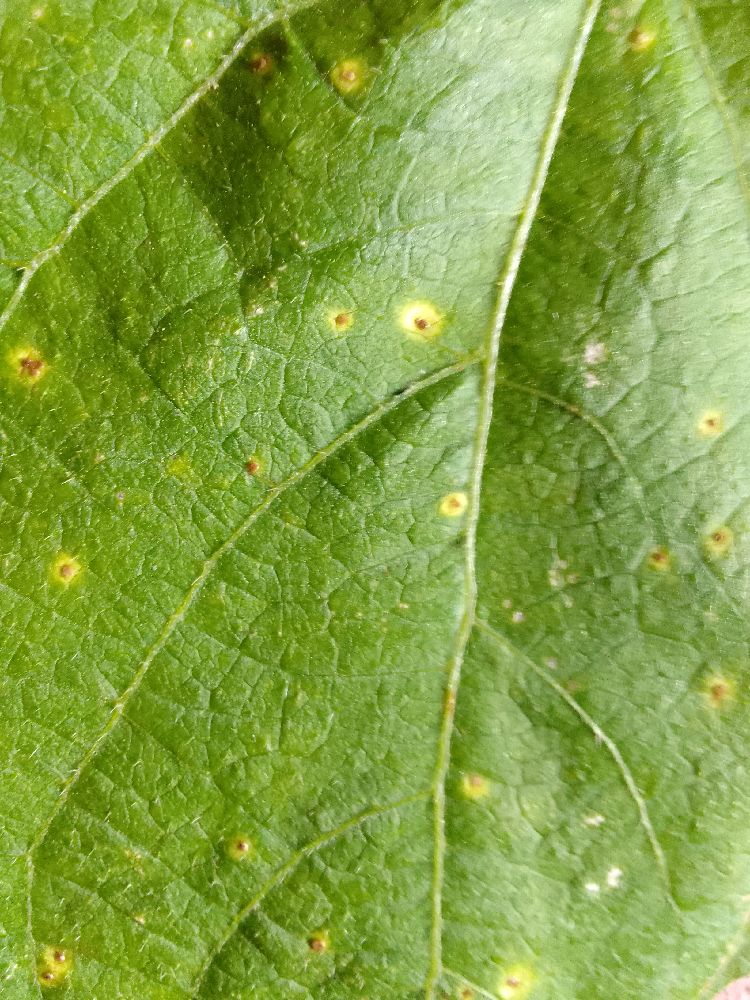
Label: rust